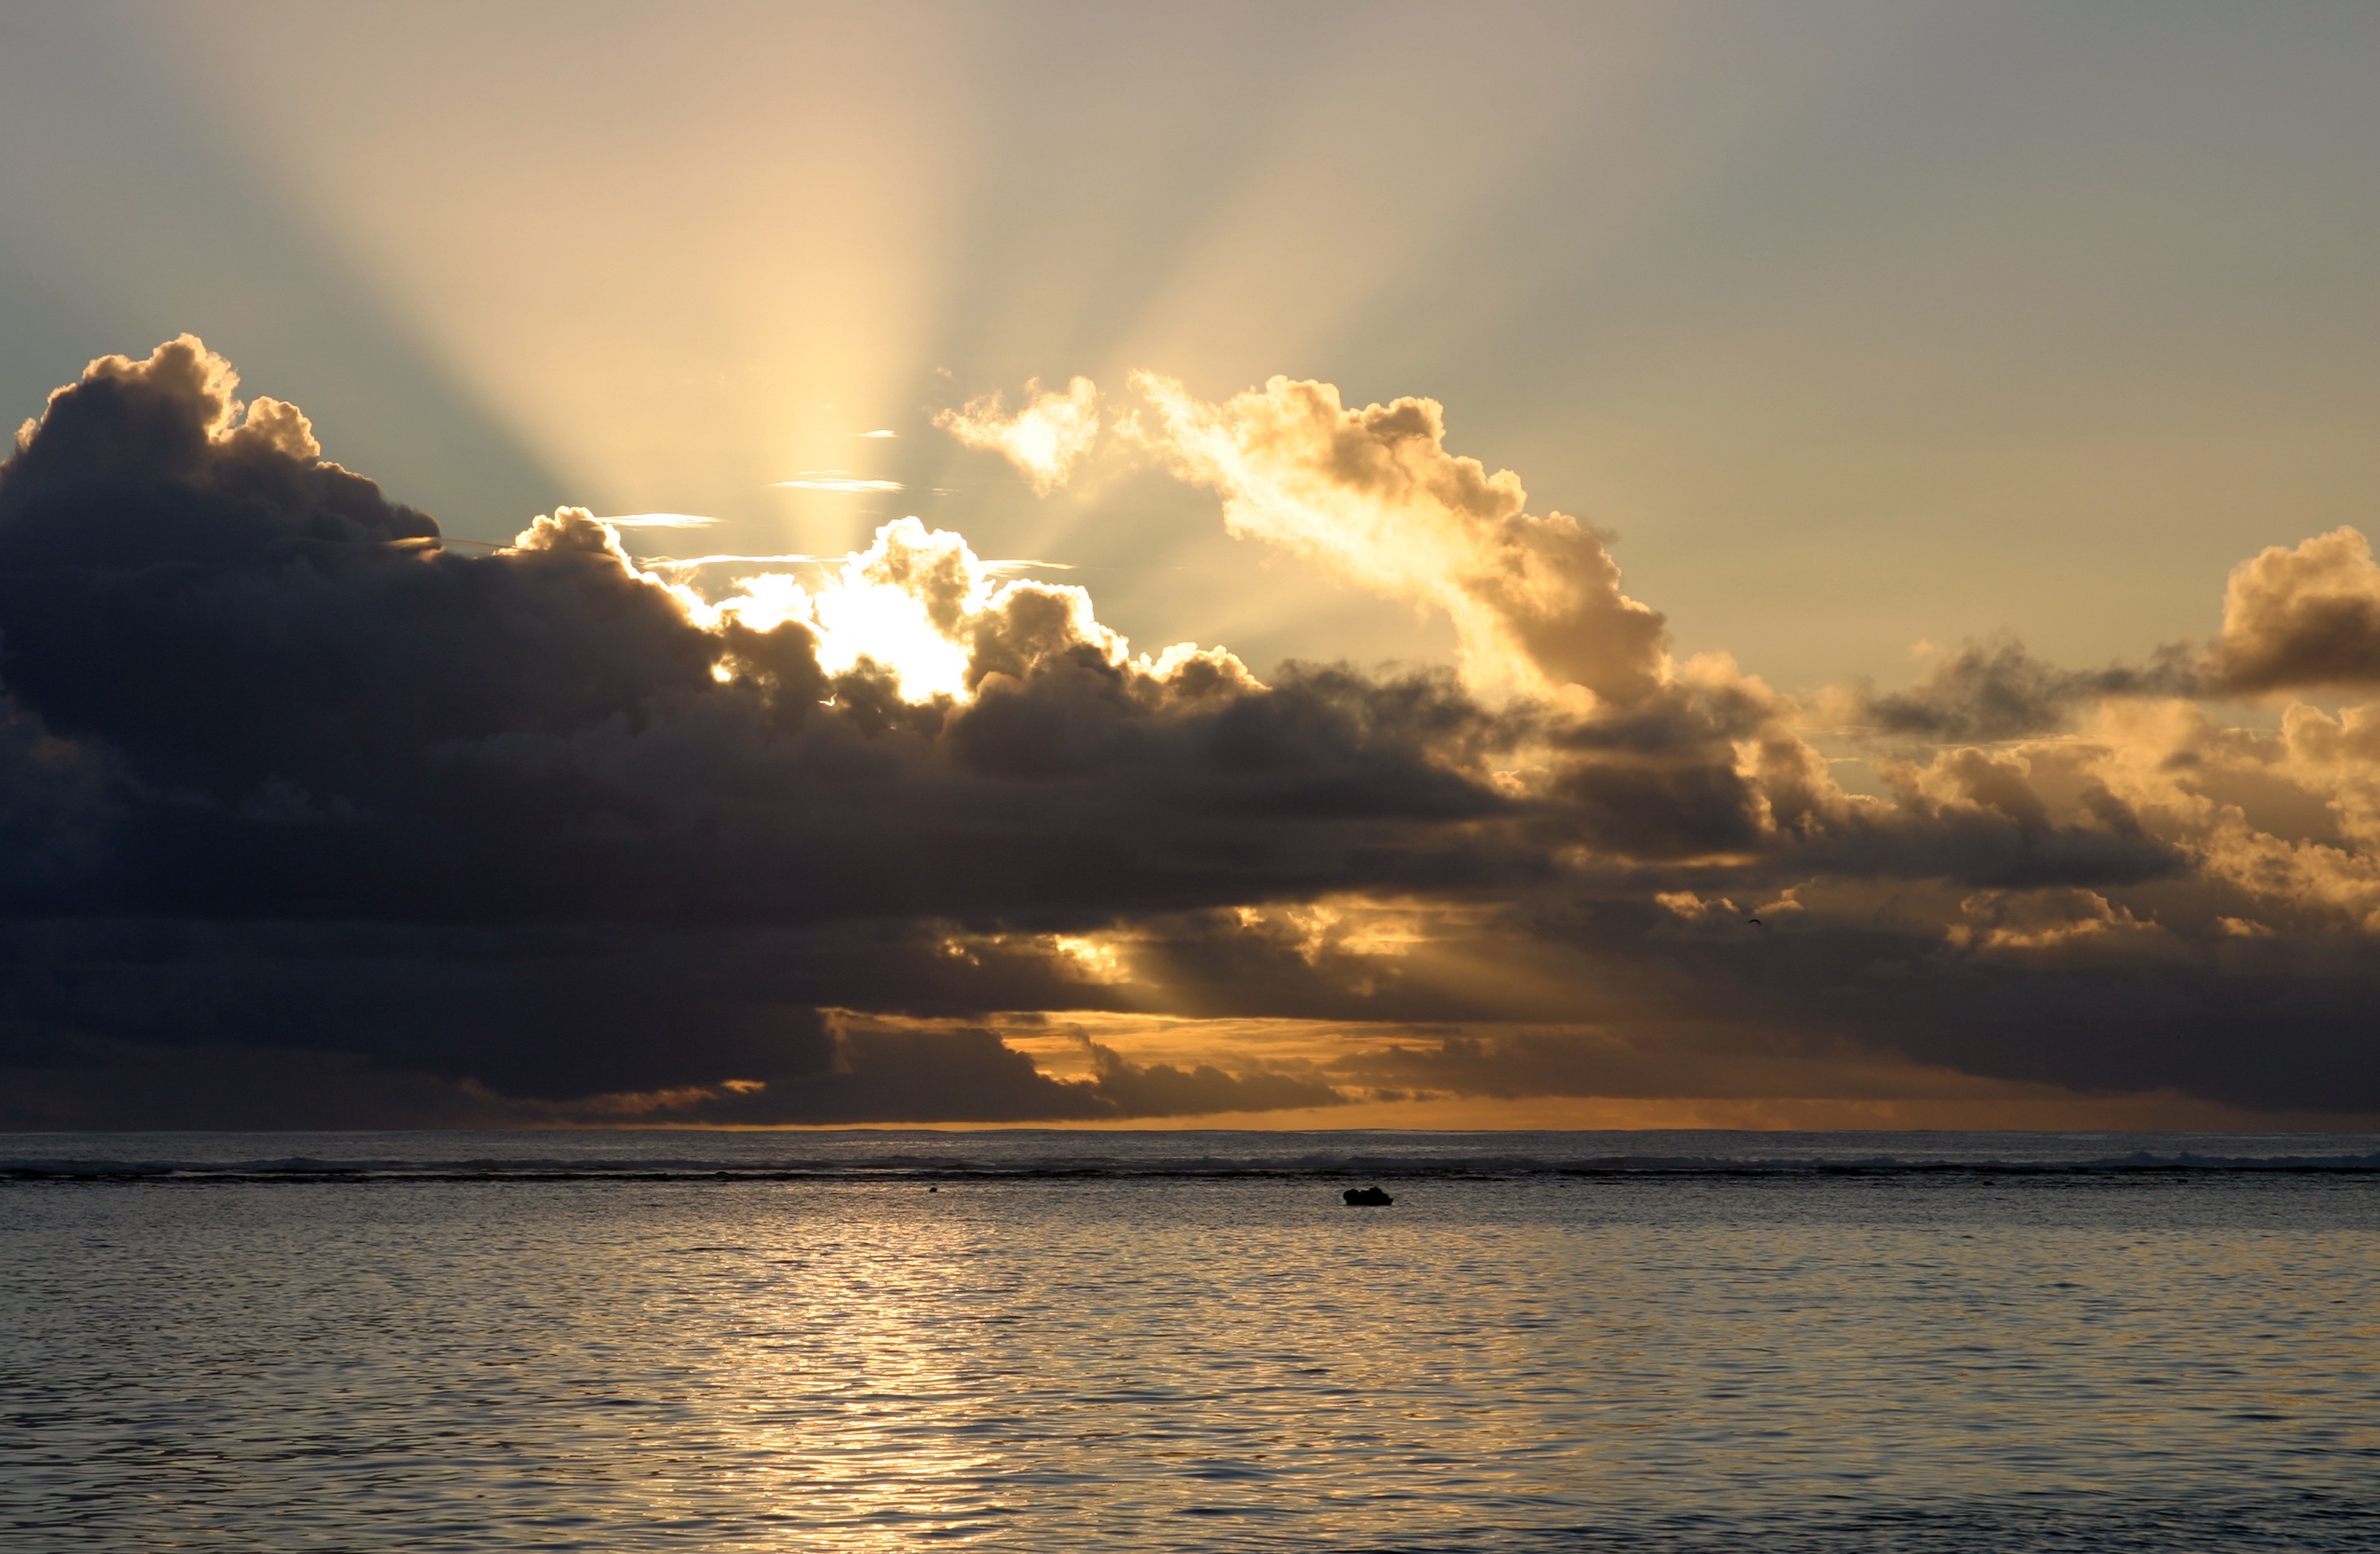
sea, coast, ocean, horizon, cloud, sky, sun, sunrise, sunset, sunlight, morning, wave, dawn, dusk, evening, seascape, clouds, afterglow, meteorological phenomenon